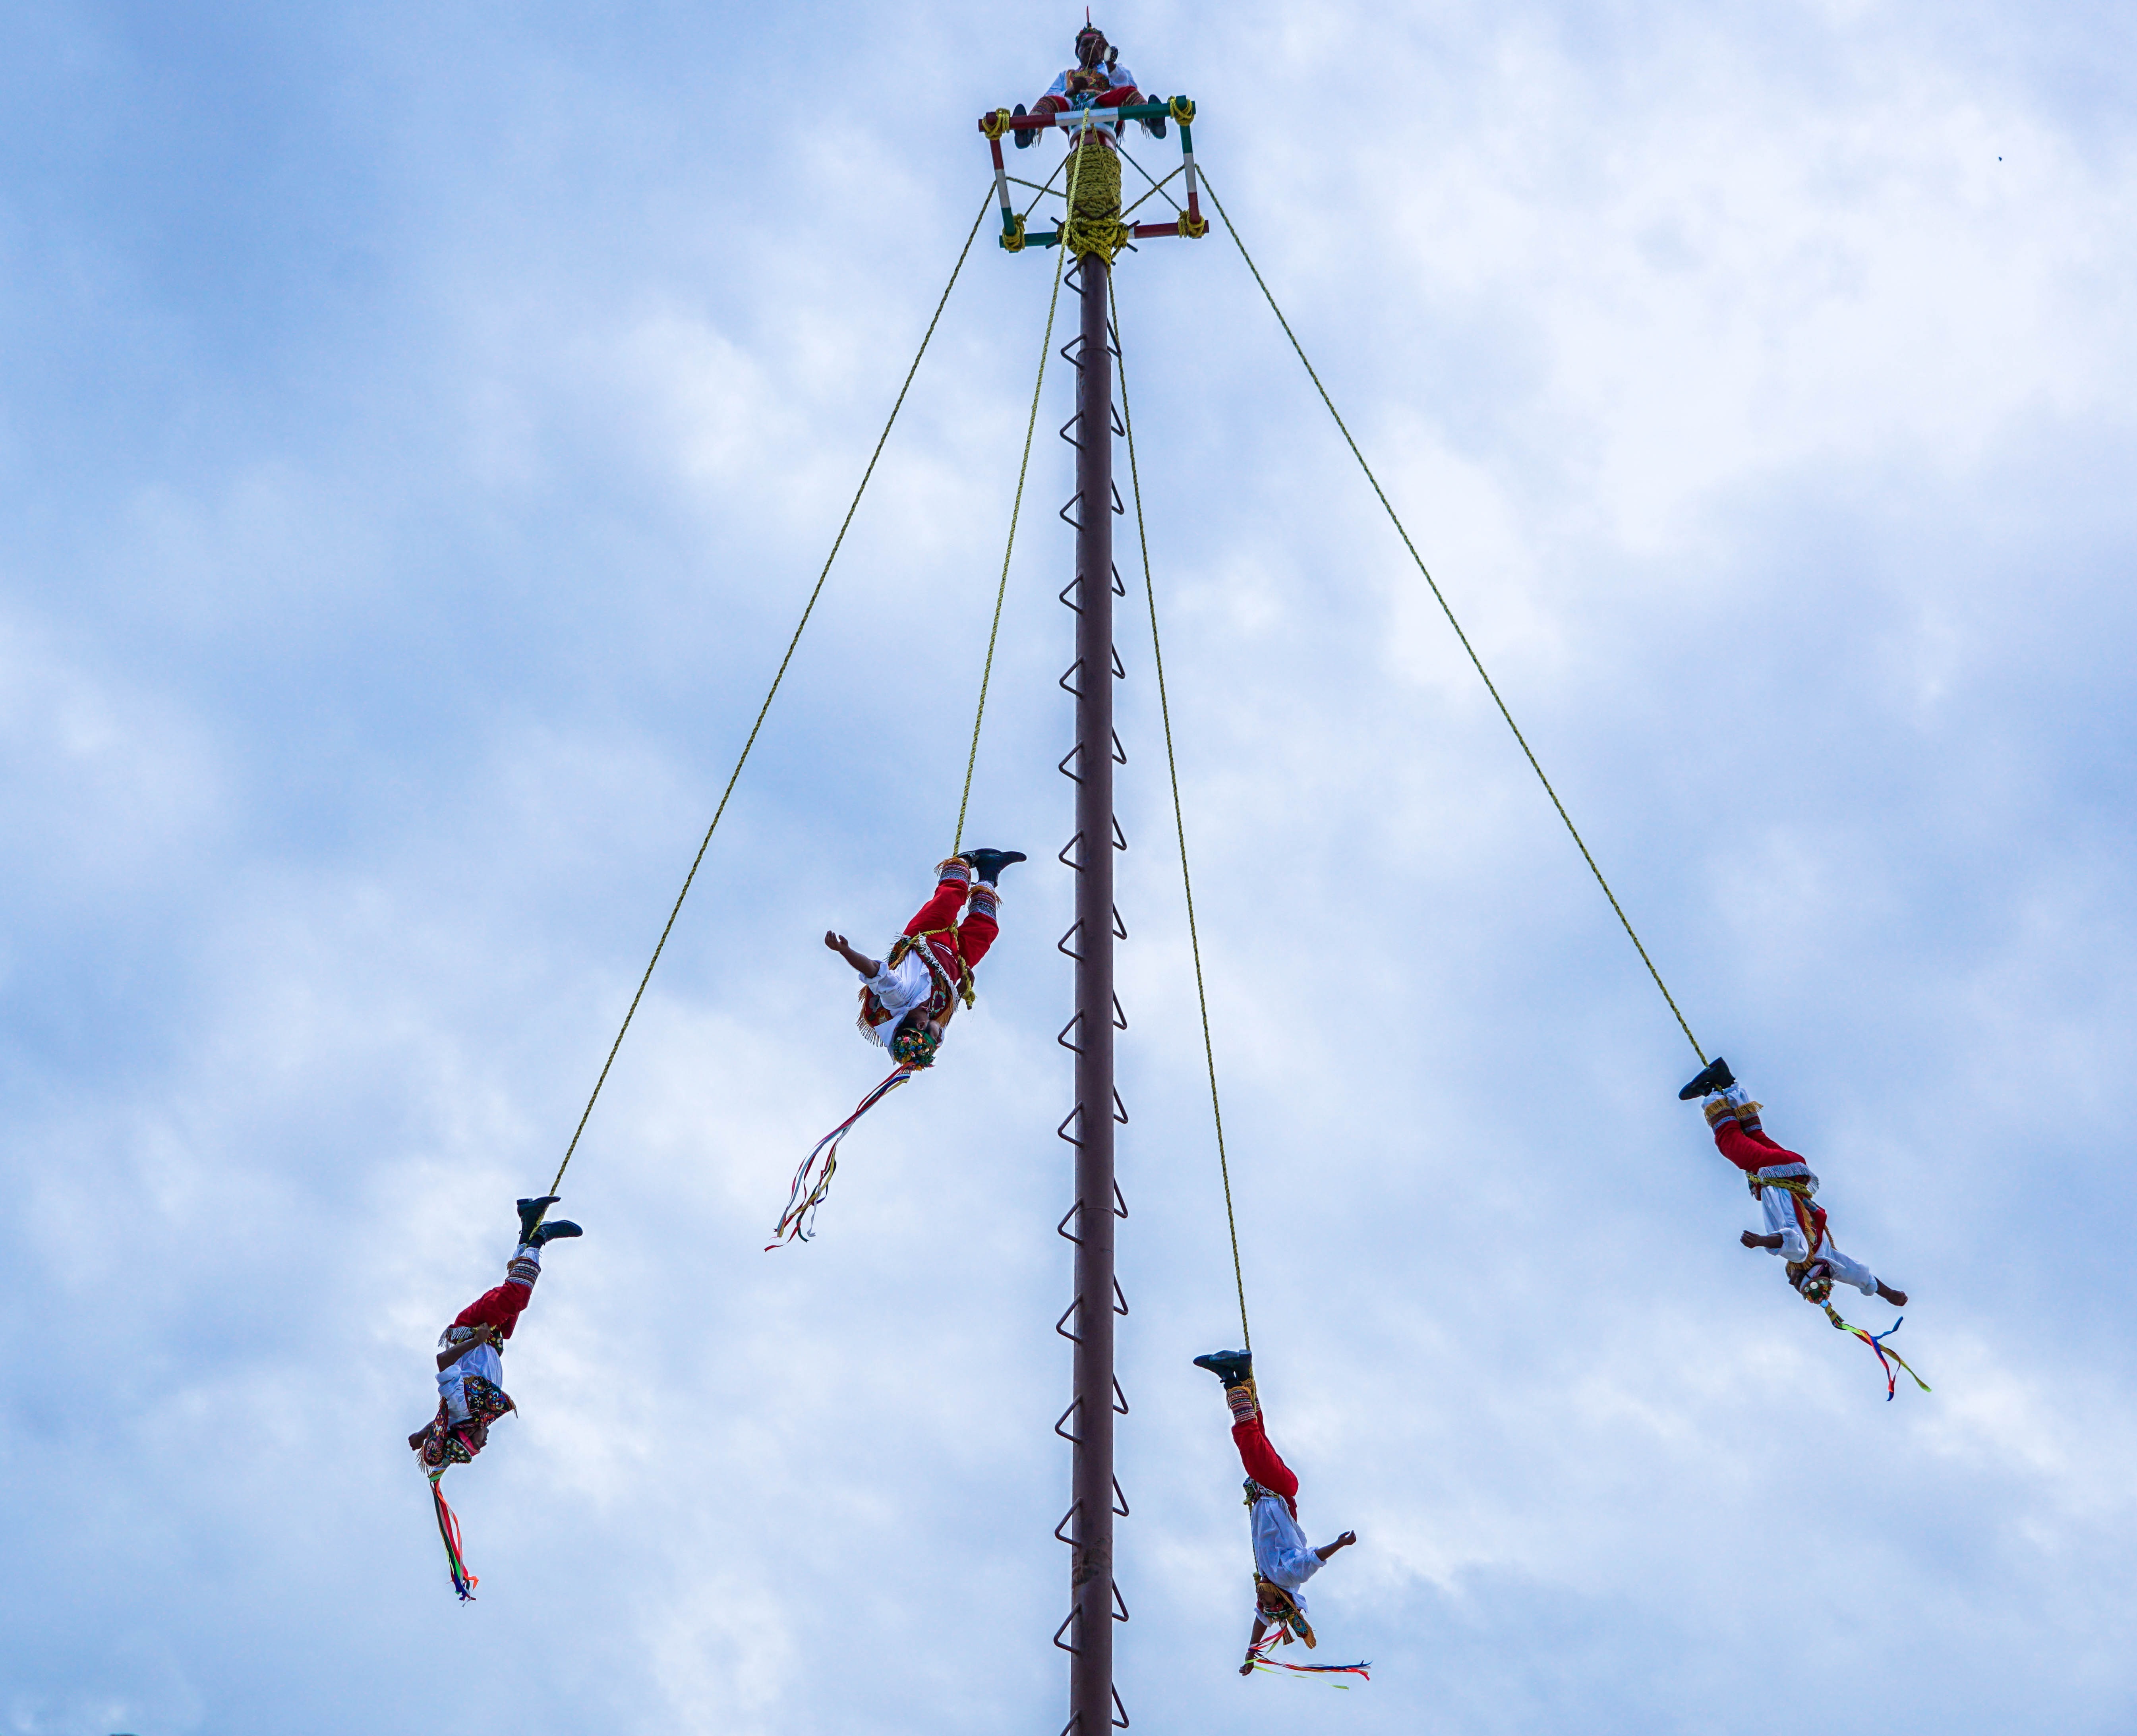
cloud, sky, adventure, vacation, travel, recreation, jumping, vehicle, scenic, mast, holiday, blue, tourism, outdoors, mexico, performance, acrobats, clouds sky, sky clouds, blue sky clouds, physical exercise, bungee jumping, outdoor recreation, atmosphere of earth, human action